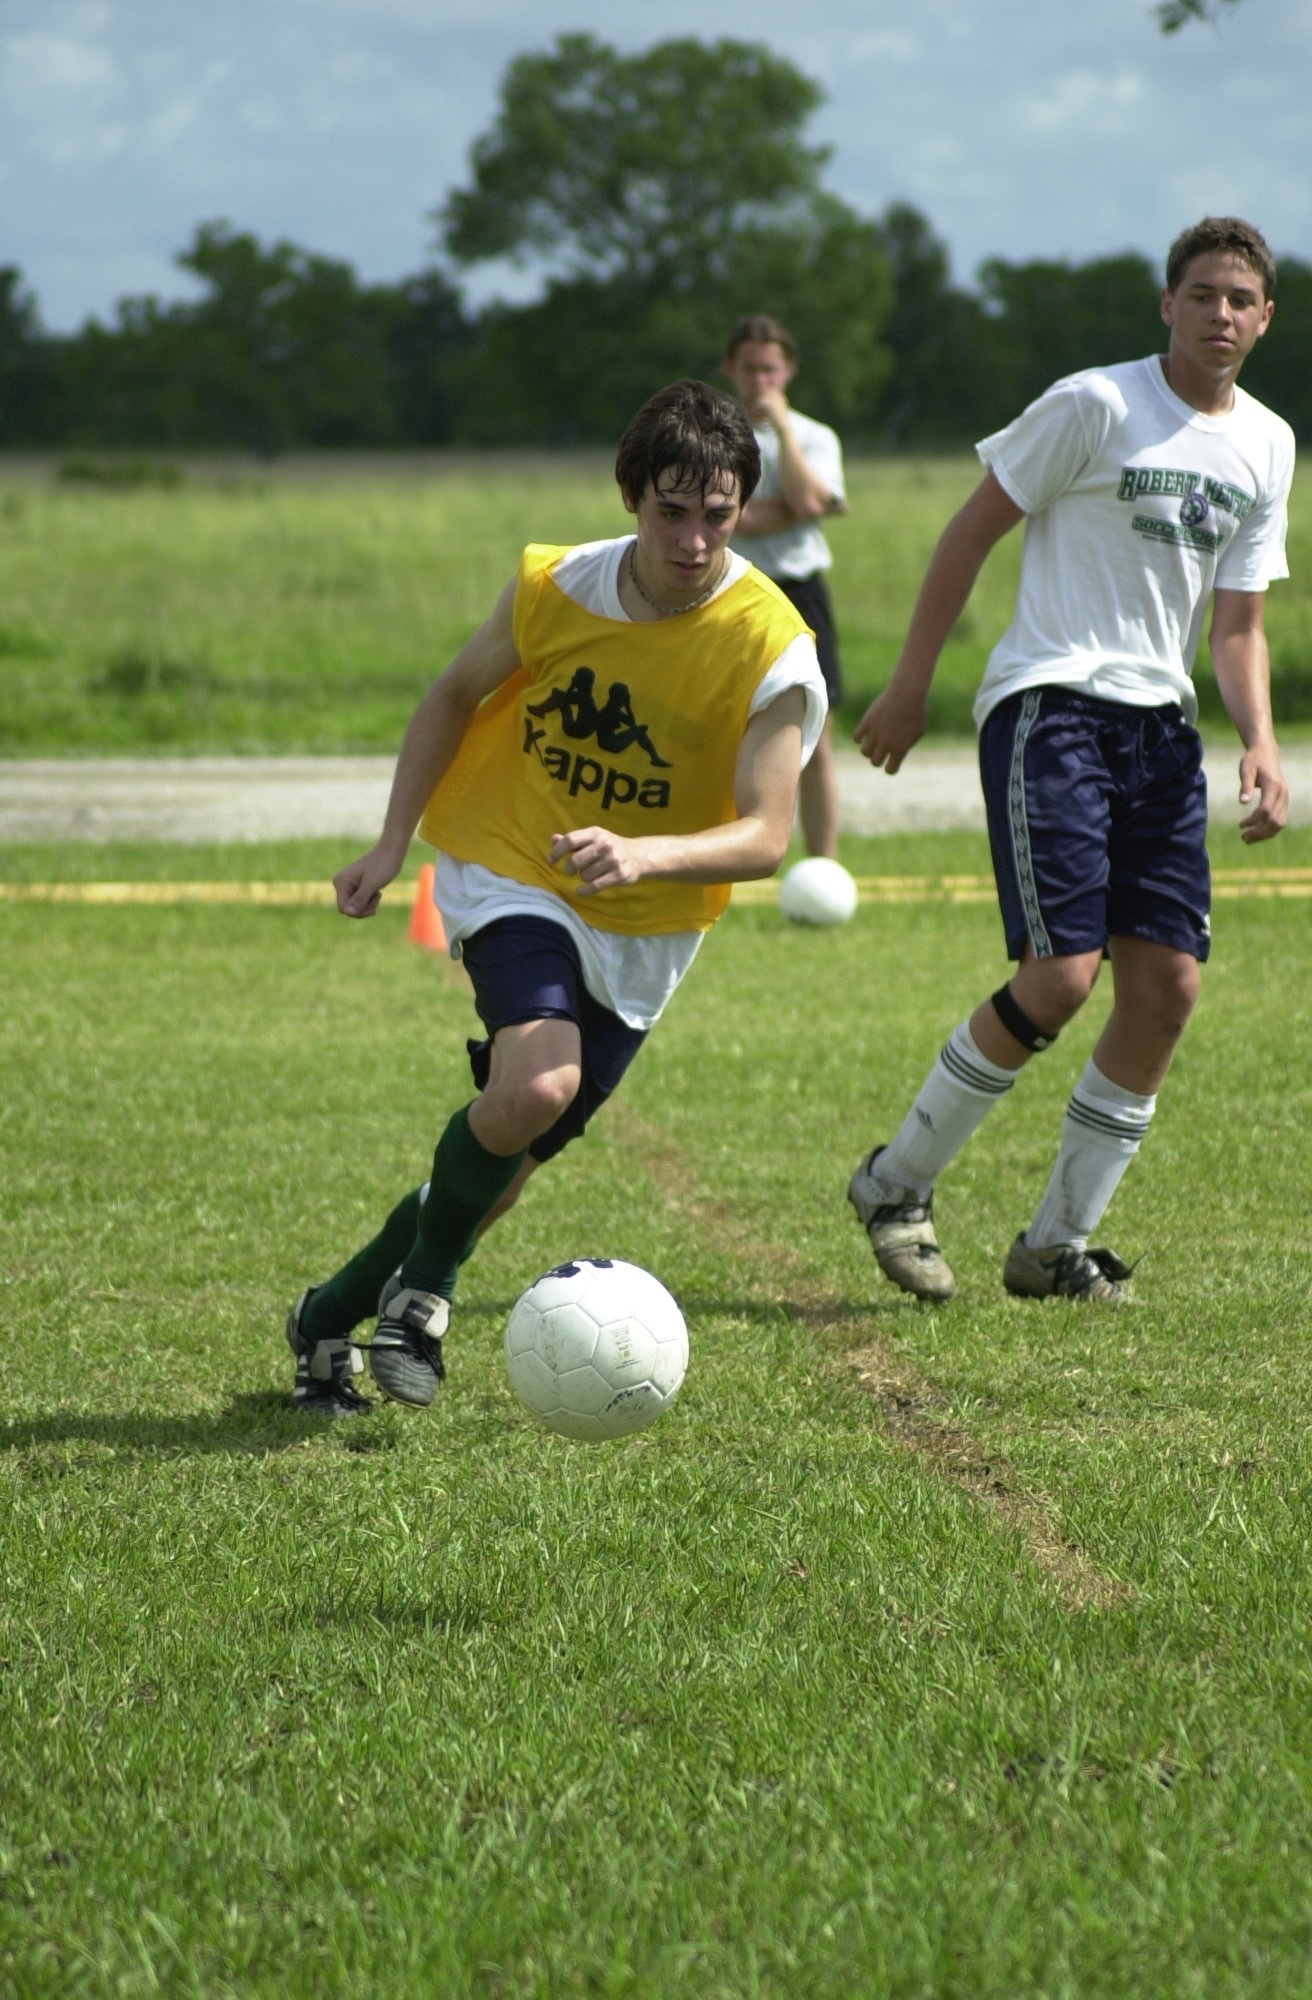
grass, field, game, play, run, boot, action, soccer, goal, player, pitch, soccer field, outdoors, competition, fun, team, sports, daylight, boys, ball, uniform, teamwork, day, competitive, players, afternoon, athletes, tournament, kick, males, defense, score, tackle, scrimmage, football player, defend, ball game, team sport, teammate, competition event